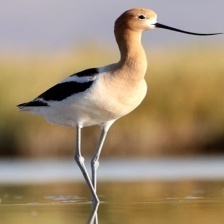
Species: AMERICAN AVOCET
Scientific name: PSITTACULA EUPATRIA